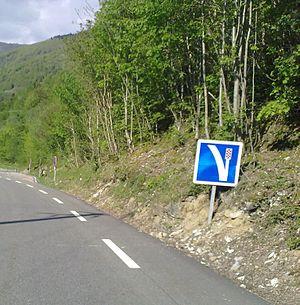
La E7 en France le 24 mai 2010.
La route nationale 134, ou RN 134, est une route nationale française reliant Saugnacq-et-Muret au Tunnel du Somport.
Le panneau d'indication d'une voie de détresse est, en France, un panneau de signalisation carré à fond bleu, bordé d’un listel blanc, portant en son centre un pictogramme de couleur blanche représentant la voie principale en courbe et une voie rectiligne à l'extrémité de laquelle figure un rectangle à damiers rouges et blancs. Il indique à l’usager de la route la présence d'une voie de détresse à droite, pour le panneau C26a, et à gauche pour le panneau C26b.